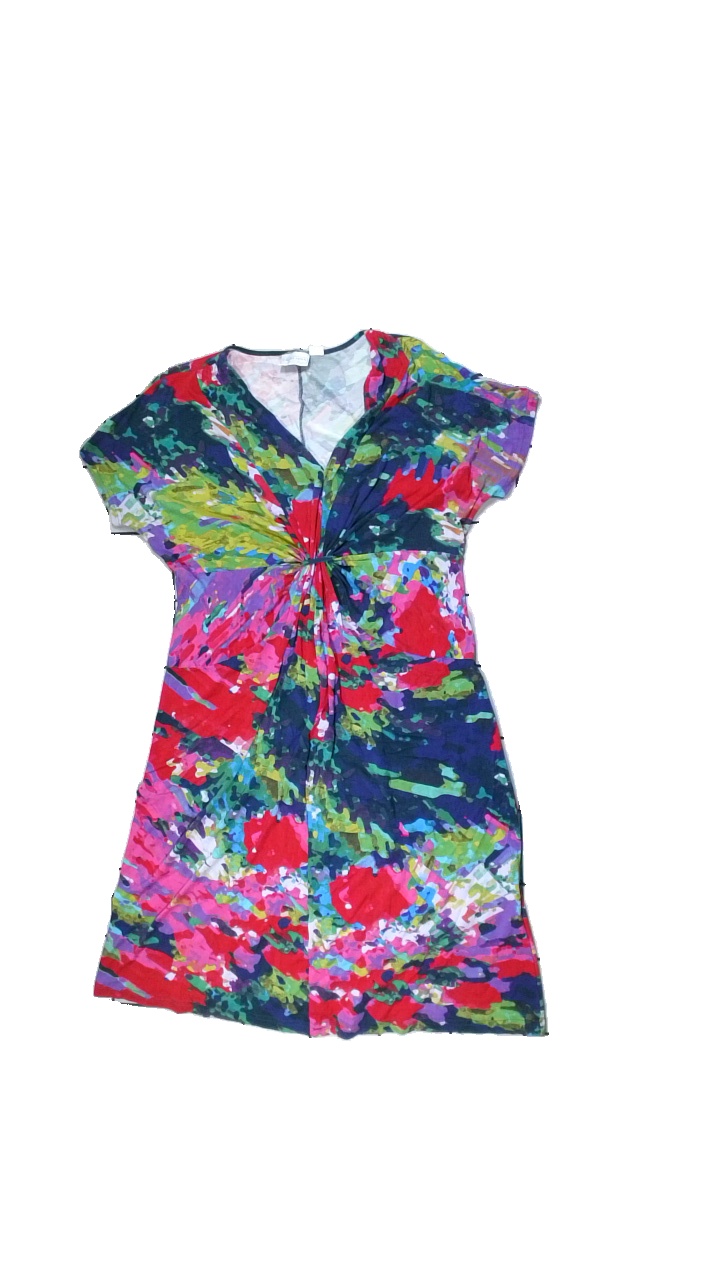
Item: Dress (Ladies)
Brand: Laura Kent
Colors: Blue, Pink, Green, Multicolor
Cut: Regular, V-collar
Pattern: Other
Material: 100% viscose
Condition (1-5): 3
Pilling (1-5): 5
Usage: Recycle
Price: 50-100